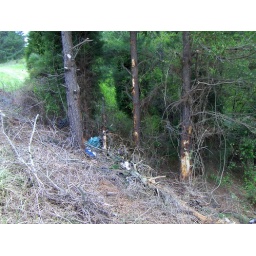
The tree laying on the ground was knocked over as the vehicle passed through it.